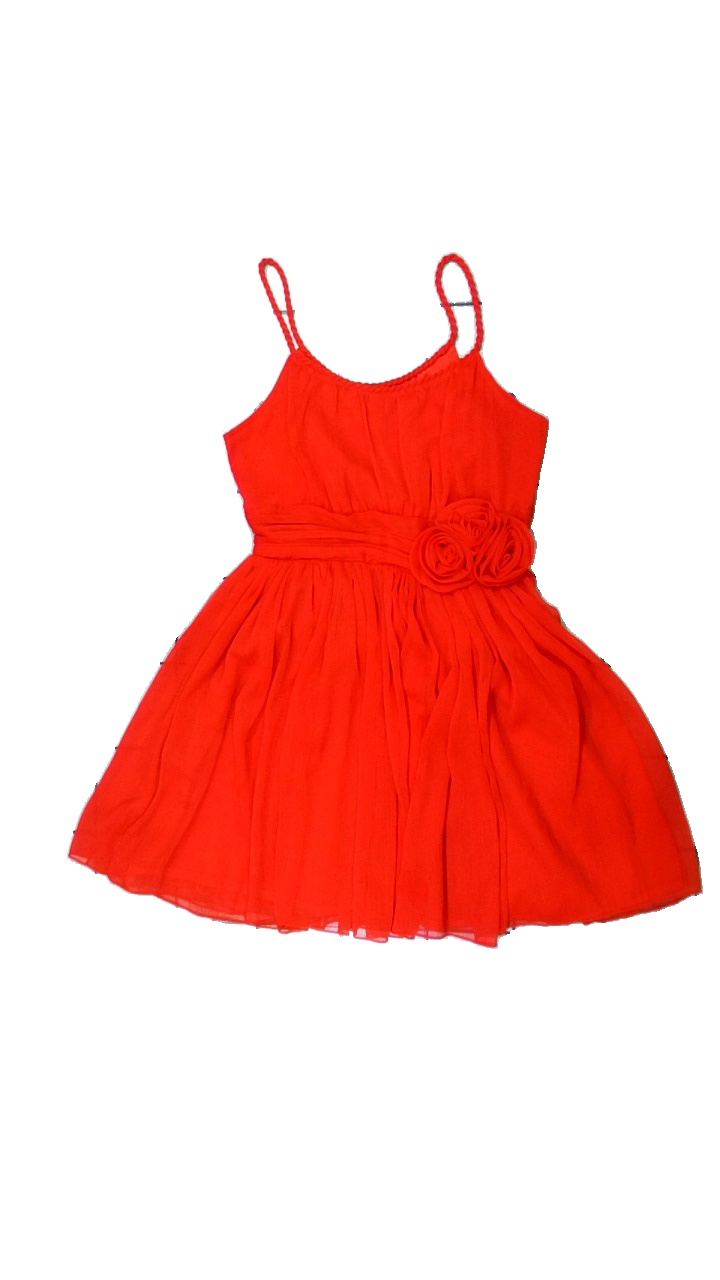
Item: Dress (Ladies)
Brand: H&m
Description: Red short dress from Divided by H&M, size 34. Poor condition.
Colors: Red
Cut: Regular
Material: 100% poly
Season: Summer
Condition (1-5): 2
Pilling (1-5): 5
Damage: pulled threads
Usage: Recycle
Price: <50